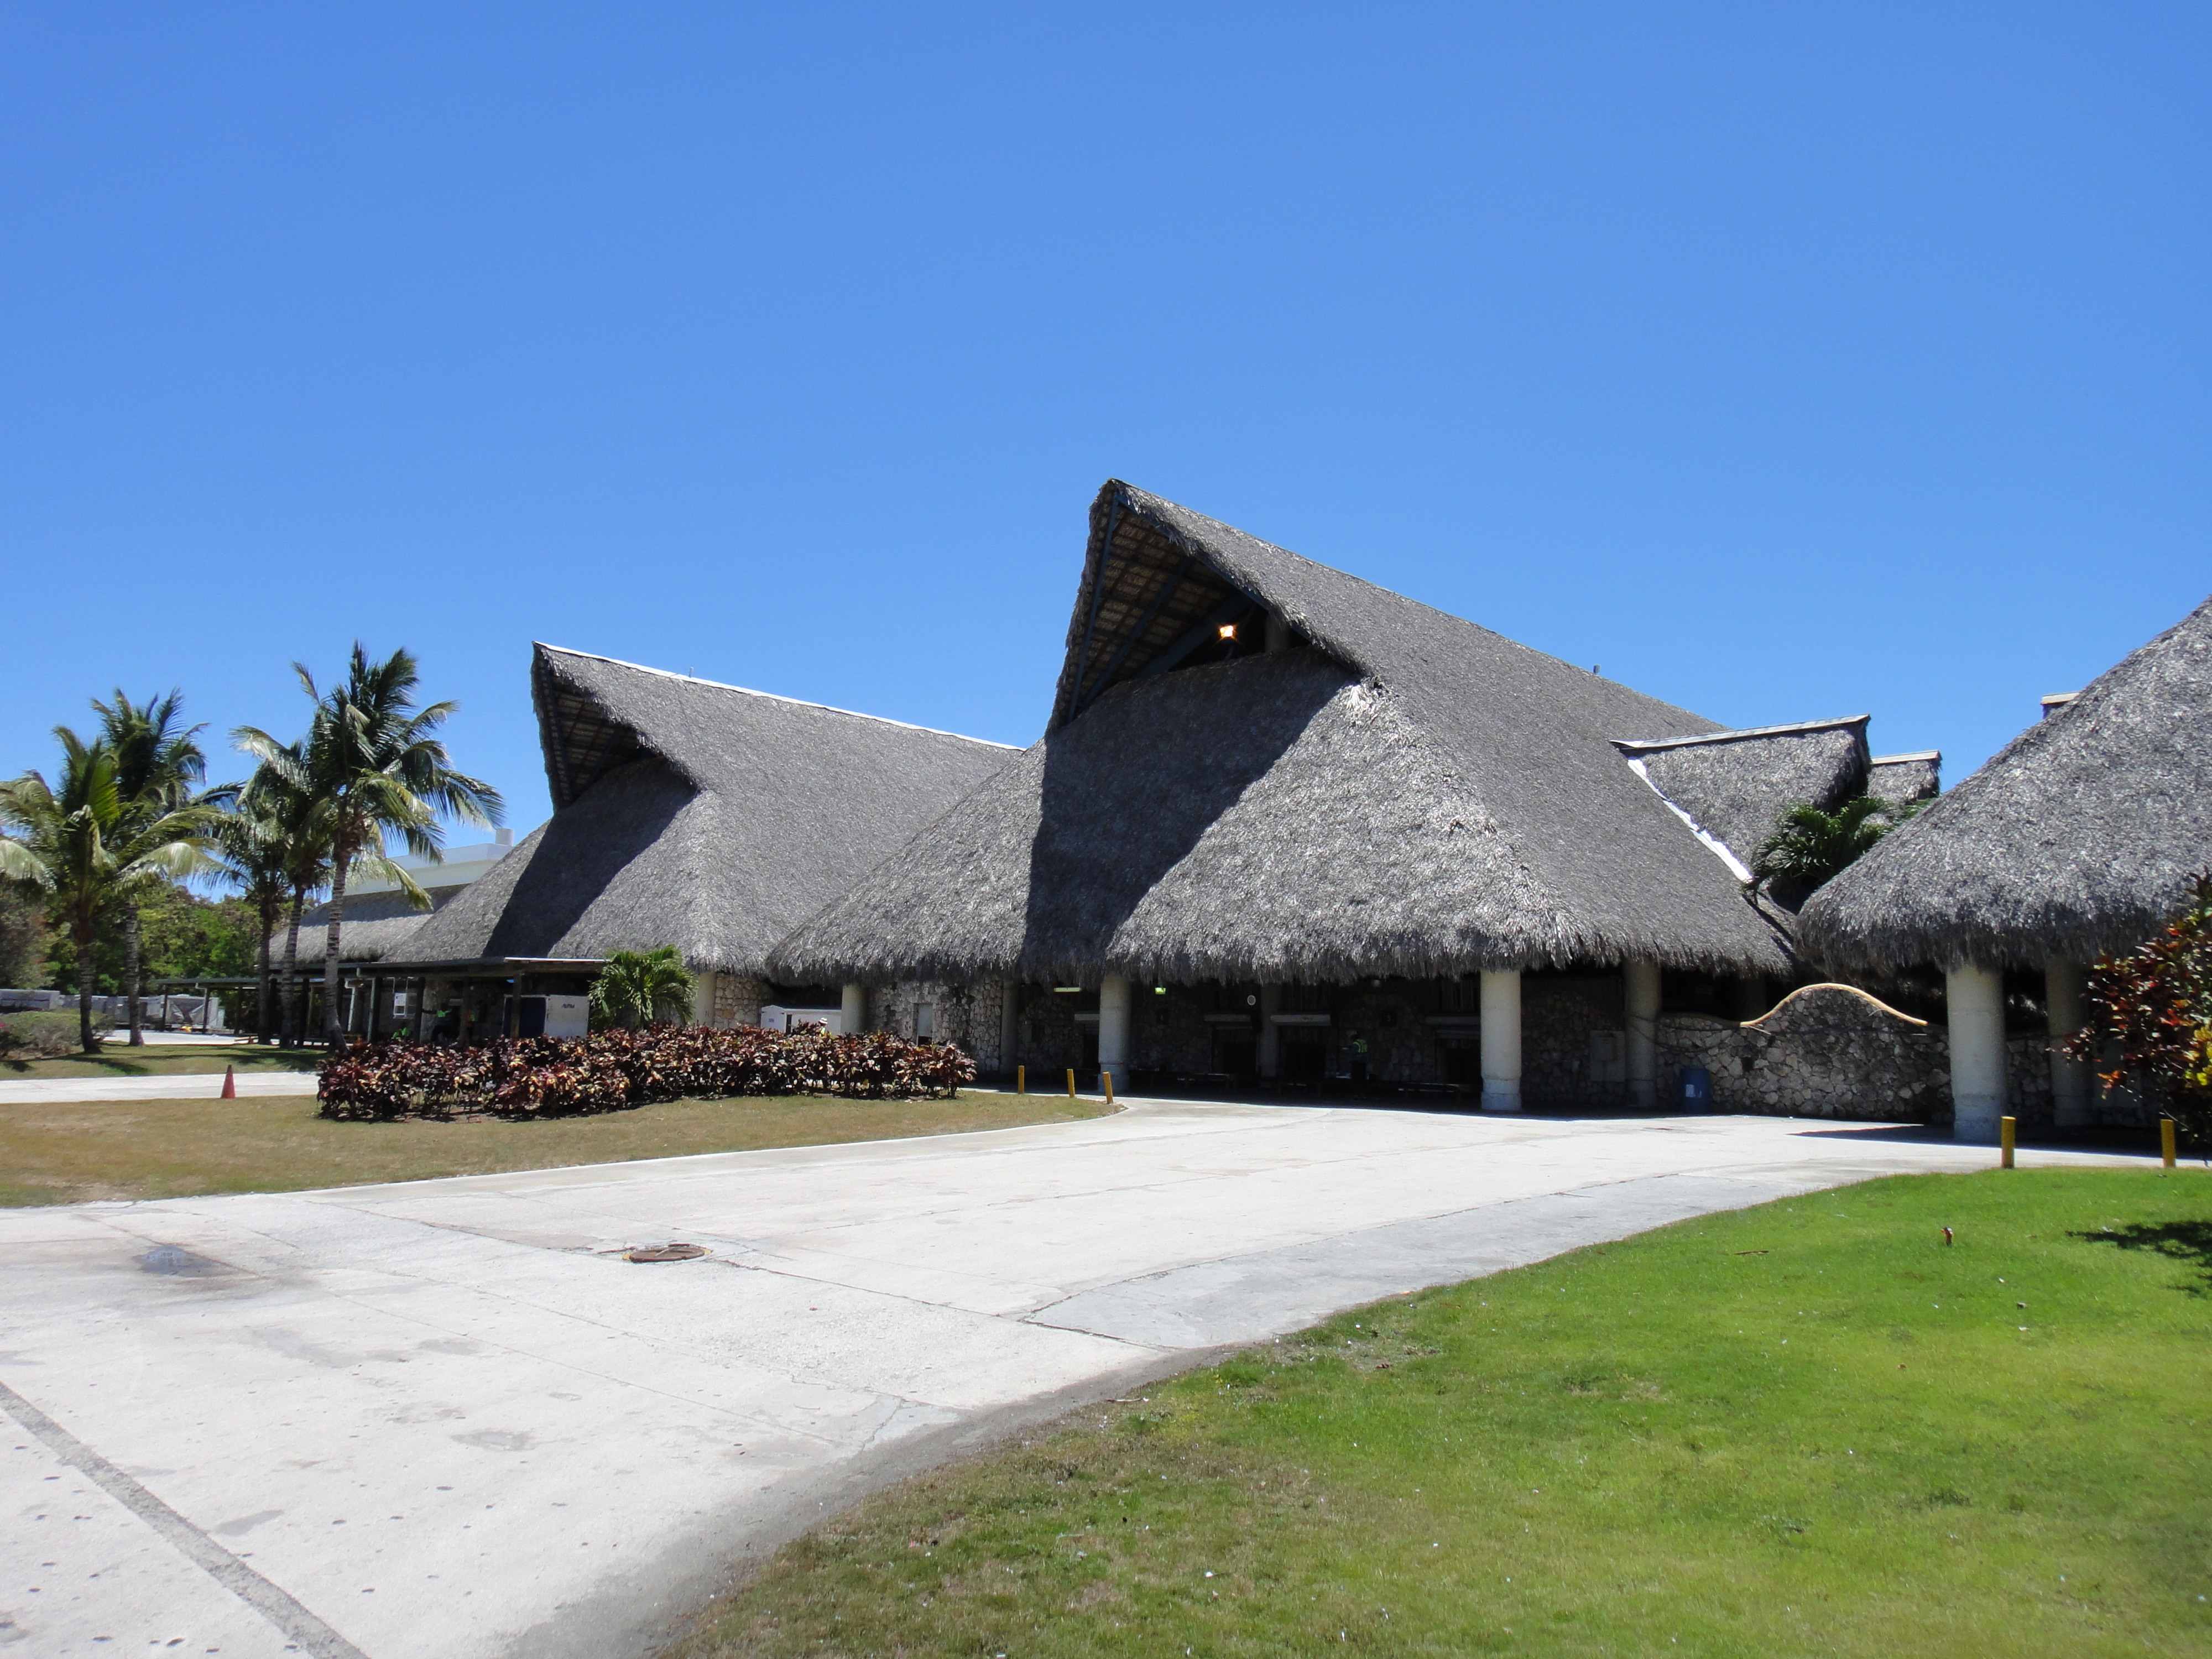
architecture, house, roof, building, barn, home, village, cottage, facade, property, chapel, estate, punta cana, dominican republic, punta cana airport